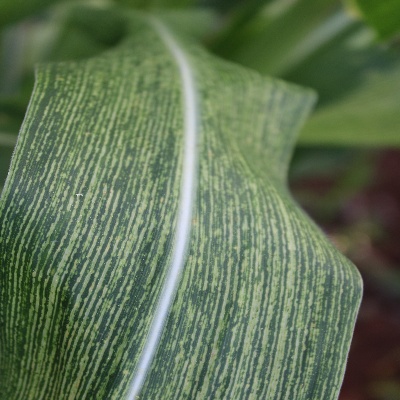
Crop: Maize
Condition: streak virus